Dryden-Louthan House

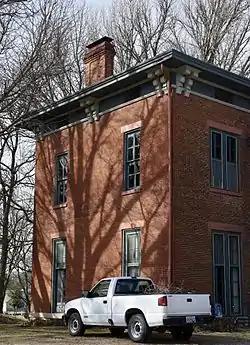

Dryden-Louthan House is a historic home located at Palmyra, Marion County, Missouri. It was built in 1858, and is a two-story, Italianate style burnt-sienna-colored brick dwelling. It has low hipped roofs and cornices ornamented by paired, elaborately scrolled brackets.